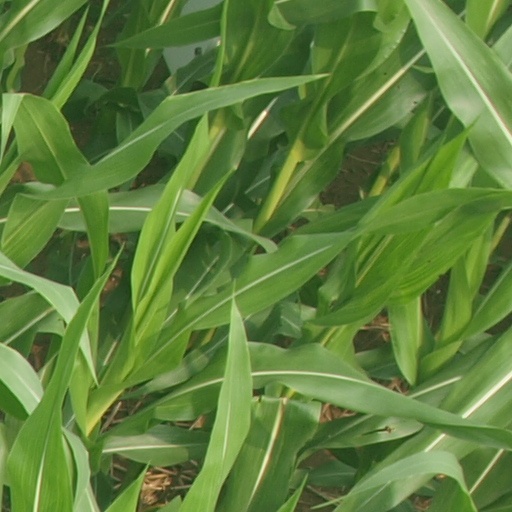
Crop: maize; corn